Jocelin of Glasgow

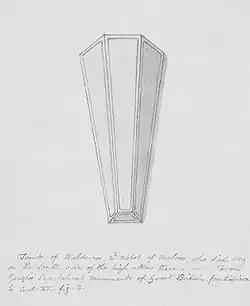
19th-century sketch of Waltheof's 12th-century tomb

Prior Jocelin became abbot on 22 April 1170. Jocelin embraced the cult without hesitation. Under the year of his accession, it was reported in the "Chronicle of Melrose" that: